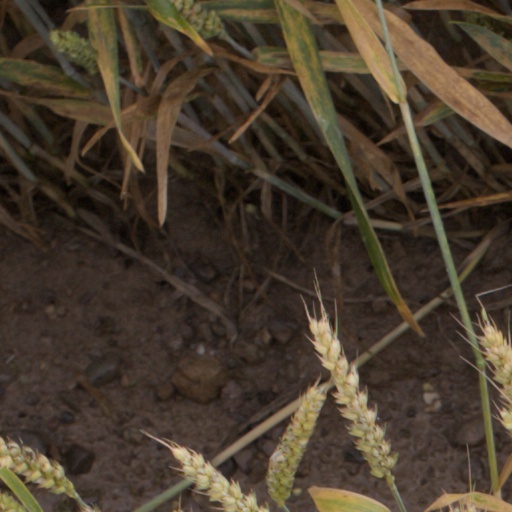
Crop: wheat